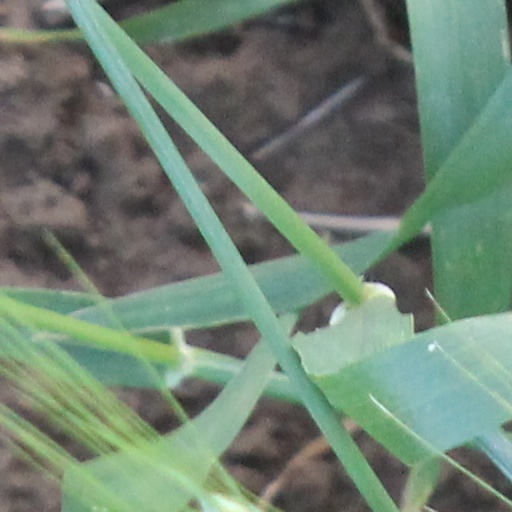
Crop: wheat